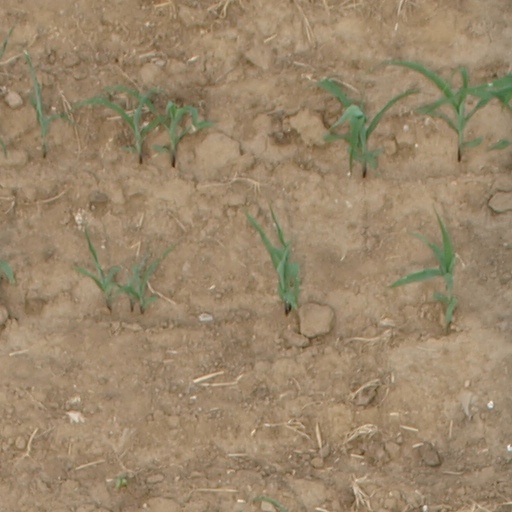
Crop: maize; corn